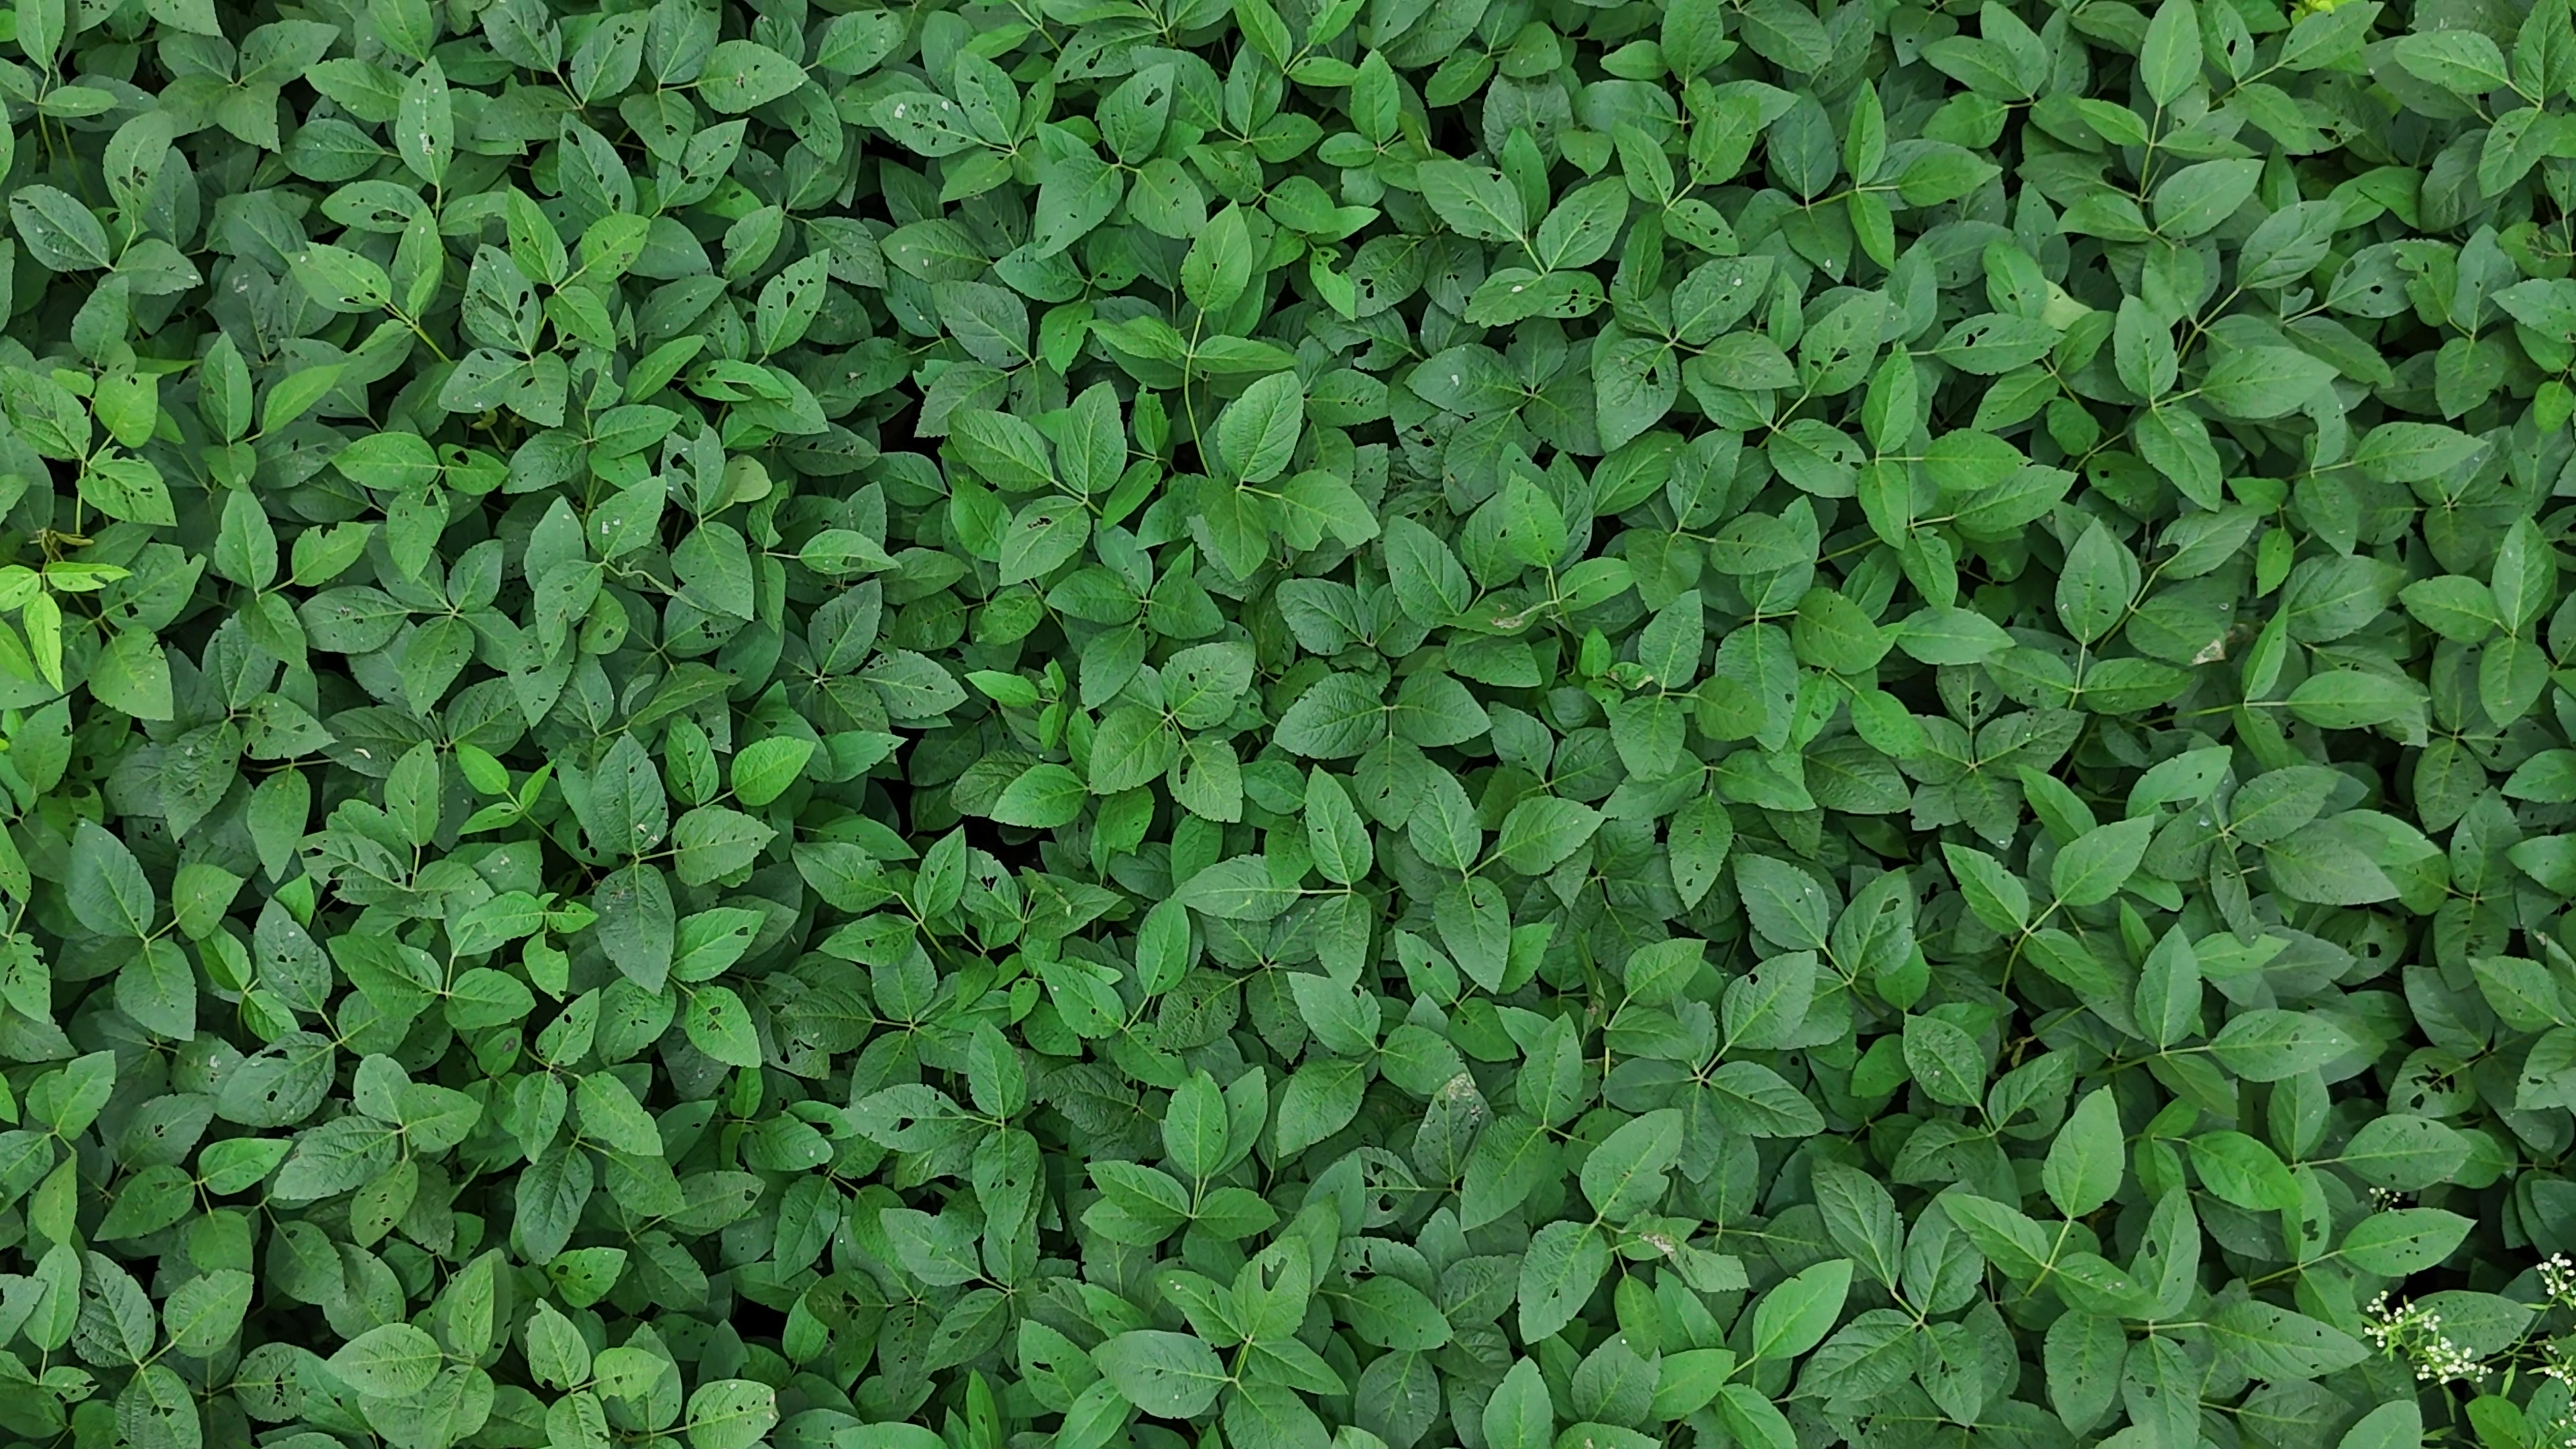
Label: Semilooper_Pest